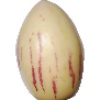
Label: pepino